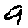
Label: 9